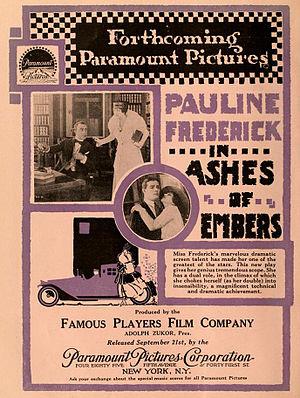
Pauline Frederick est une actrice américaine née le 12 août 1883 à Boston et morte le 19 septembre 1938.